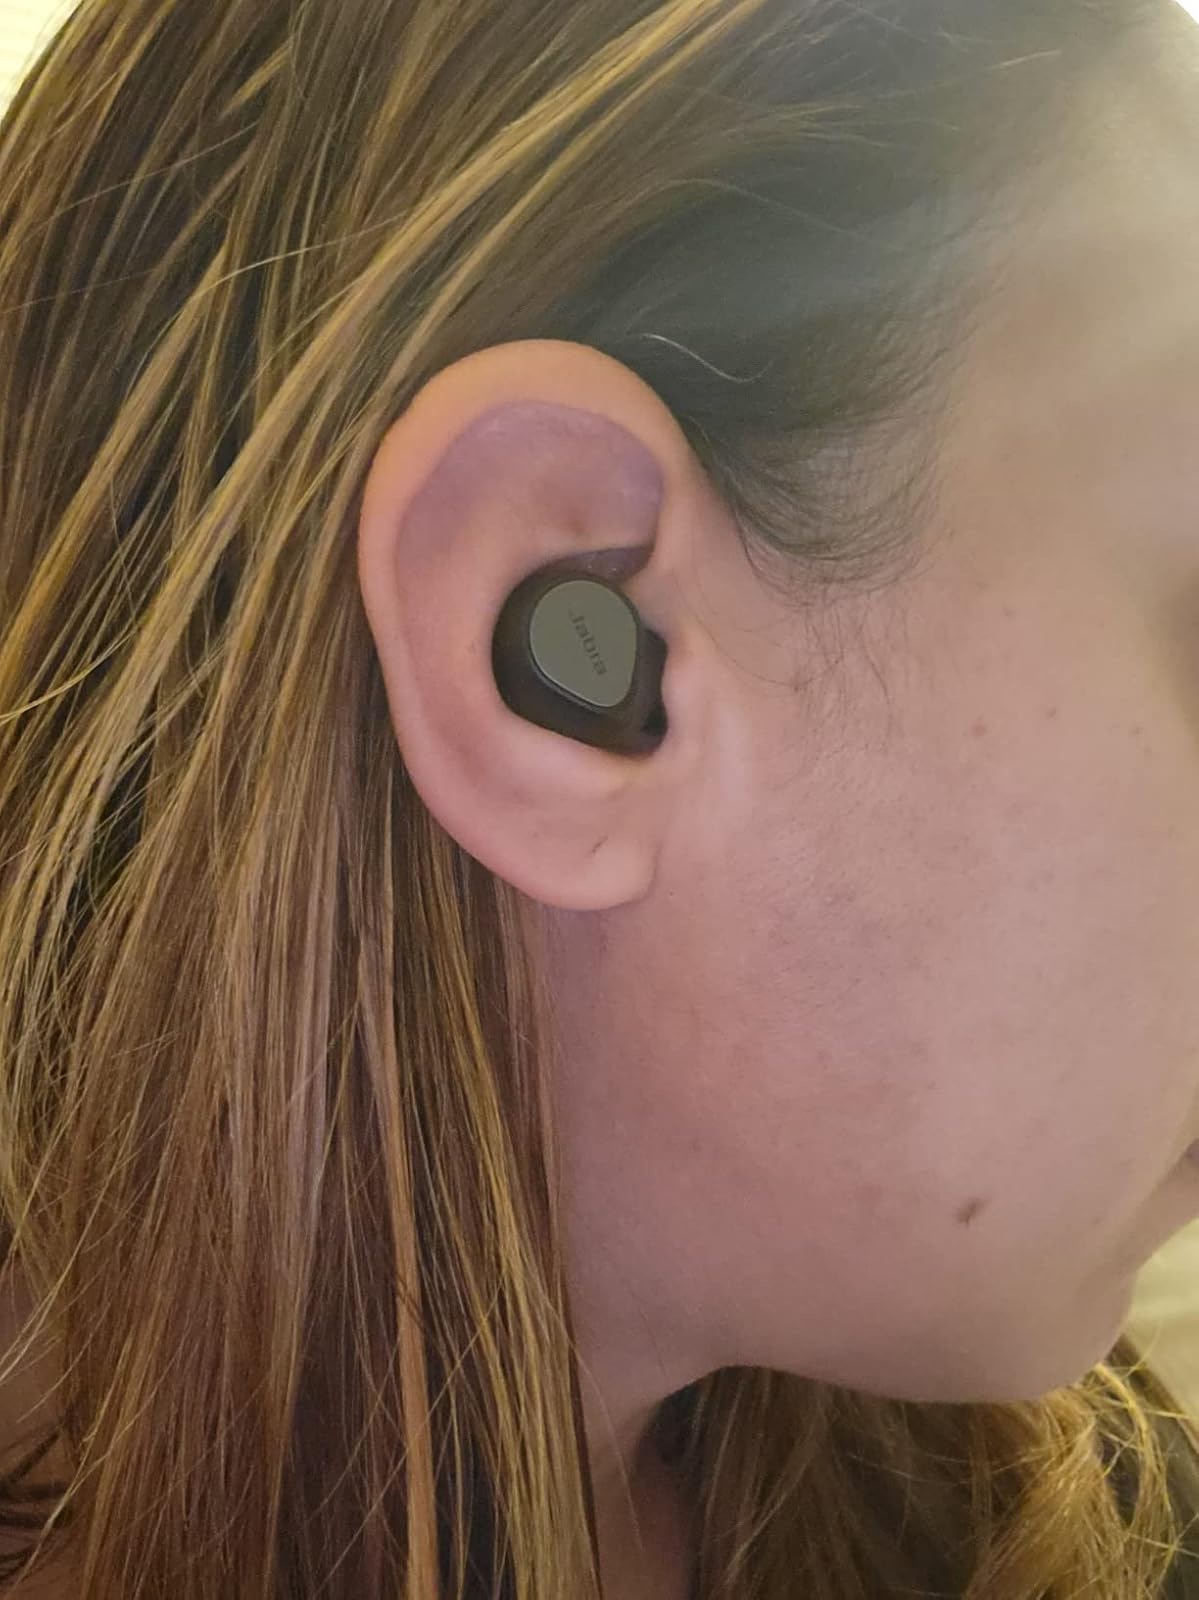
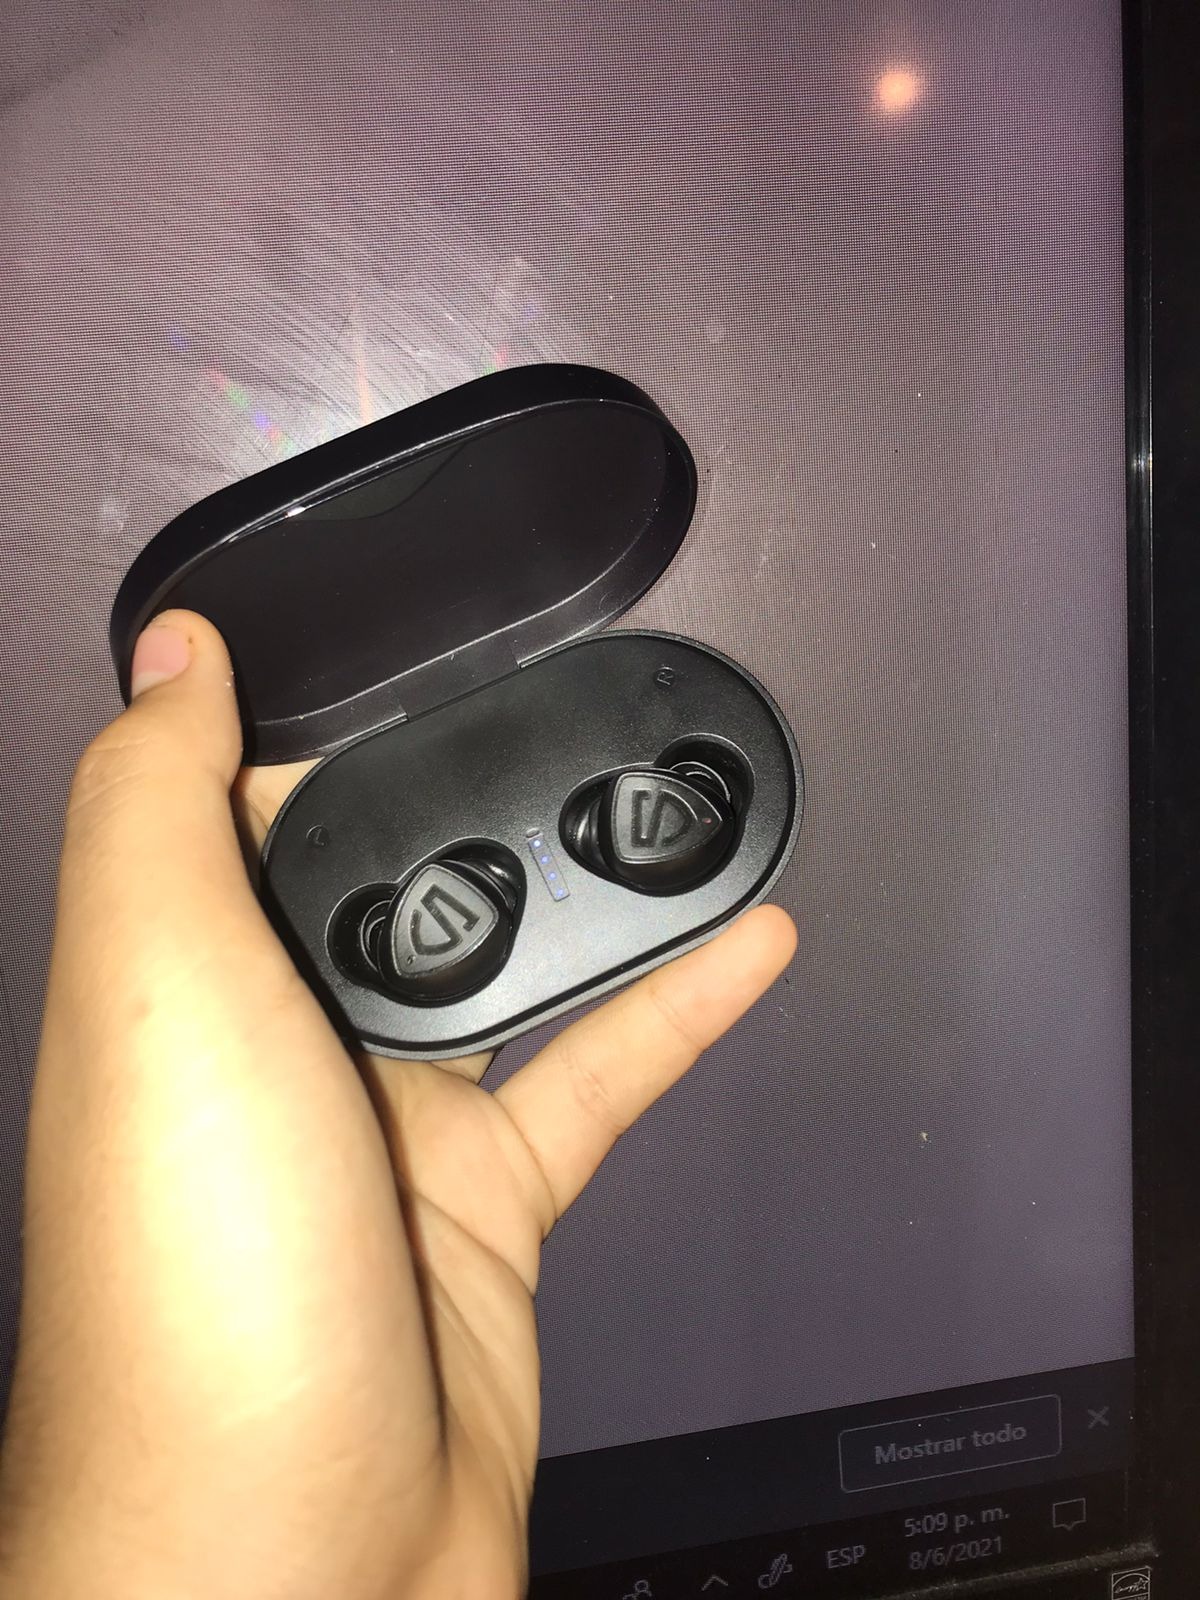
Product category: earbuds
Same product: no